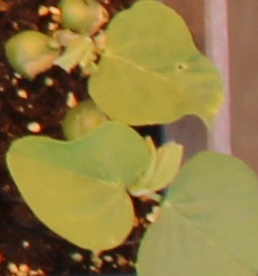
Label: Soybean